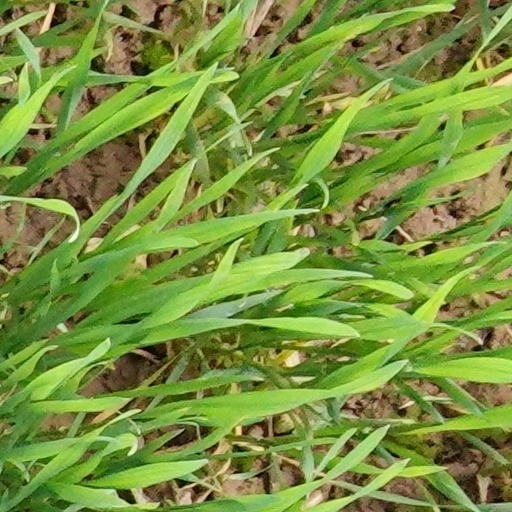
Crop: wheat